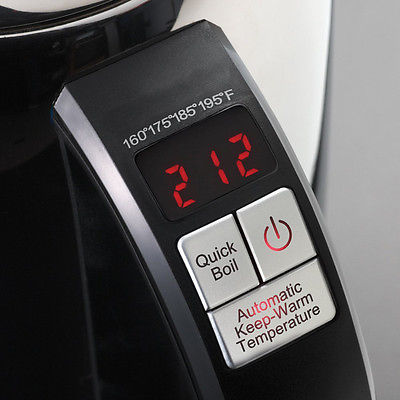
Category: kettle